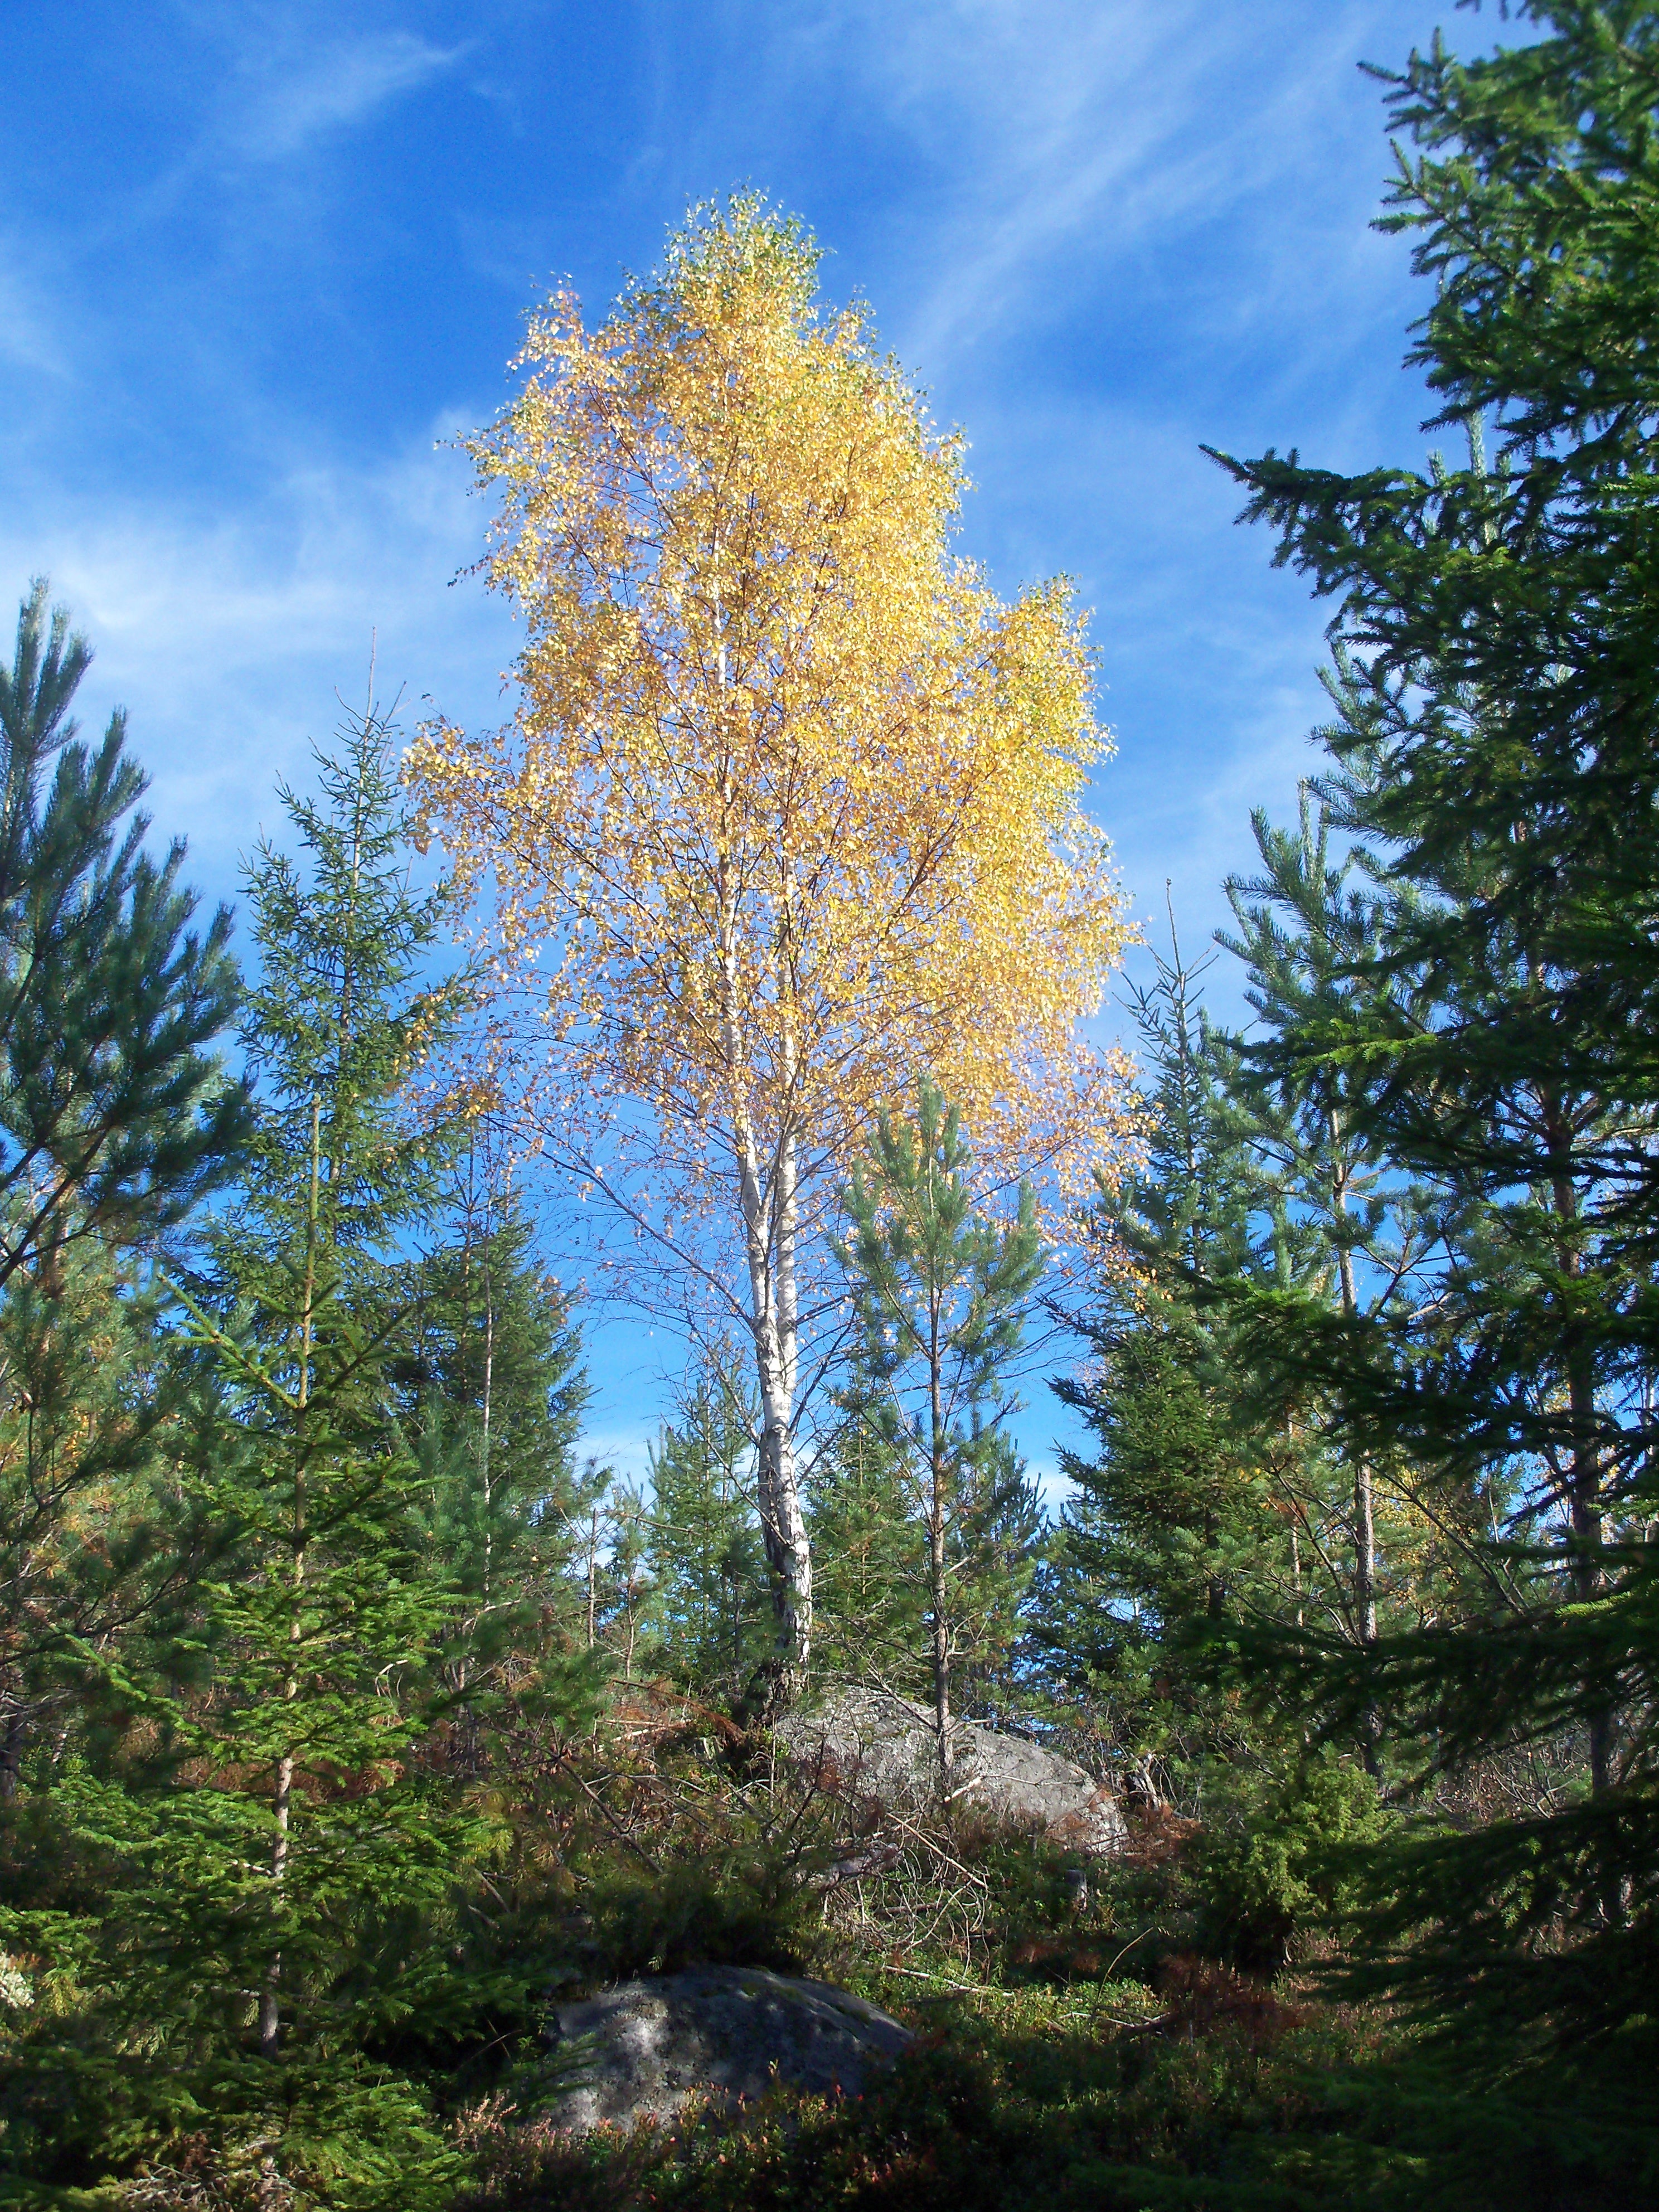
tree, forest, branch, plant, leaf, flower, birch, autumn, botany, season, autumn mood, spruce, sweden, deciduous, woodland, habitat, larch, ecosystem, biome, woody plant, temperate broadleaf and mixed forest, temperate coniferous forest, land plant